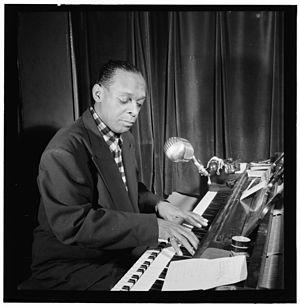
Garland Wilson, né le 13 juin 1909 à Martinsburg et mort le 31 mai 1954 à Paris, est un pianiste de jazz américain.